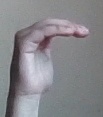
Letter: haa